Juan de Juni

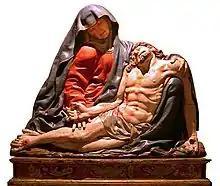
"Piedad de Medina del Campo" (1575)

Juan de Juni (Fr. Jean de Joigny; c. 1507–1577) was a French–Spanish sculptor, who also worked as a painter and architect.